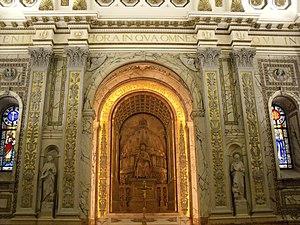
Mur est de la chapelle funéraire des évêques, Cathédrale Marie-Reine-du-Monde (Anciennement Cathédrale Saint-Jacques)